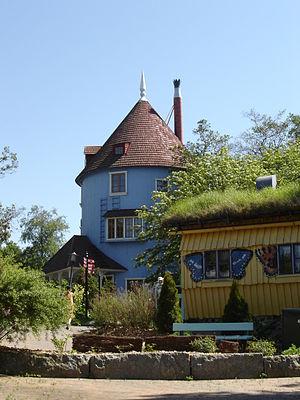
Naantali est une ville du sud-ouest de la Finlande. Cette petite ville, qui compte une population de 19 000 habitants, se situe dans la province de Finlande occidentale et la région de Finlande du Sud-Ouest, à 15 km à l'ouest de Turku, la capitale provinciale.